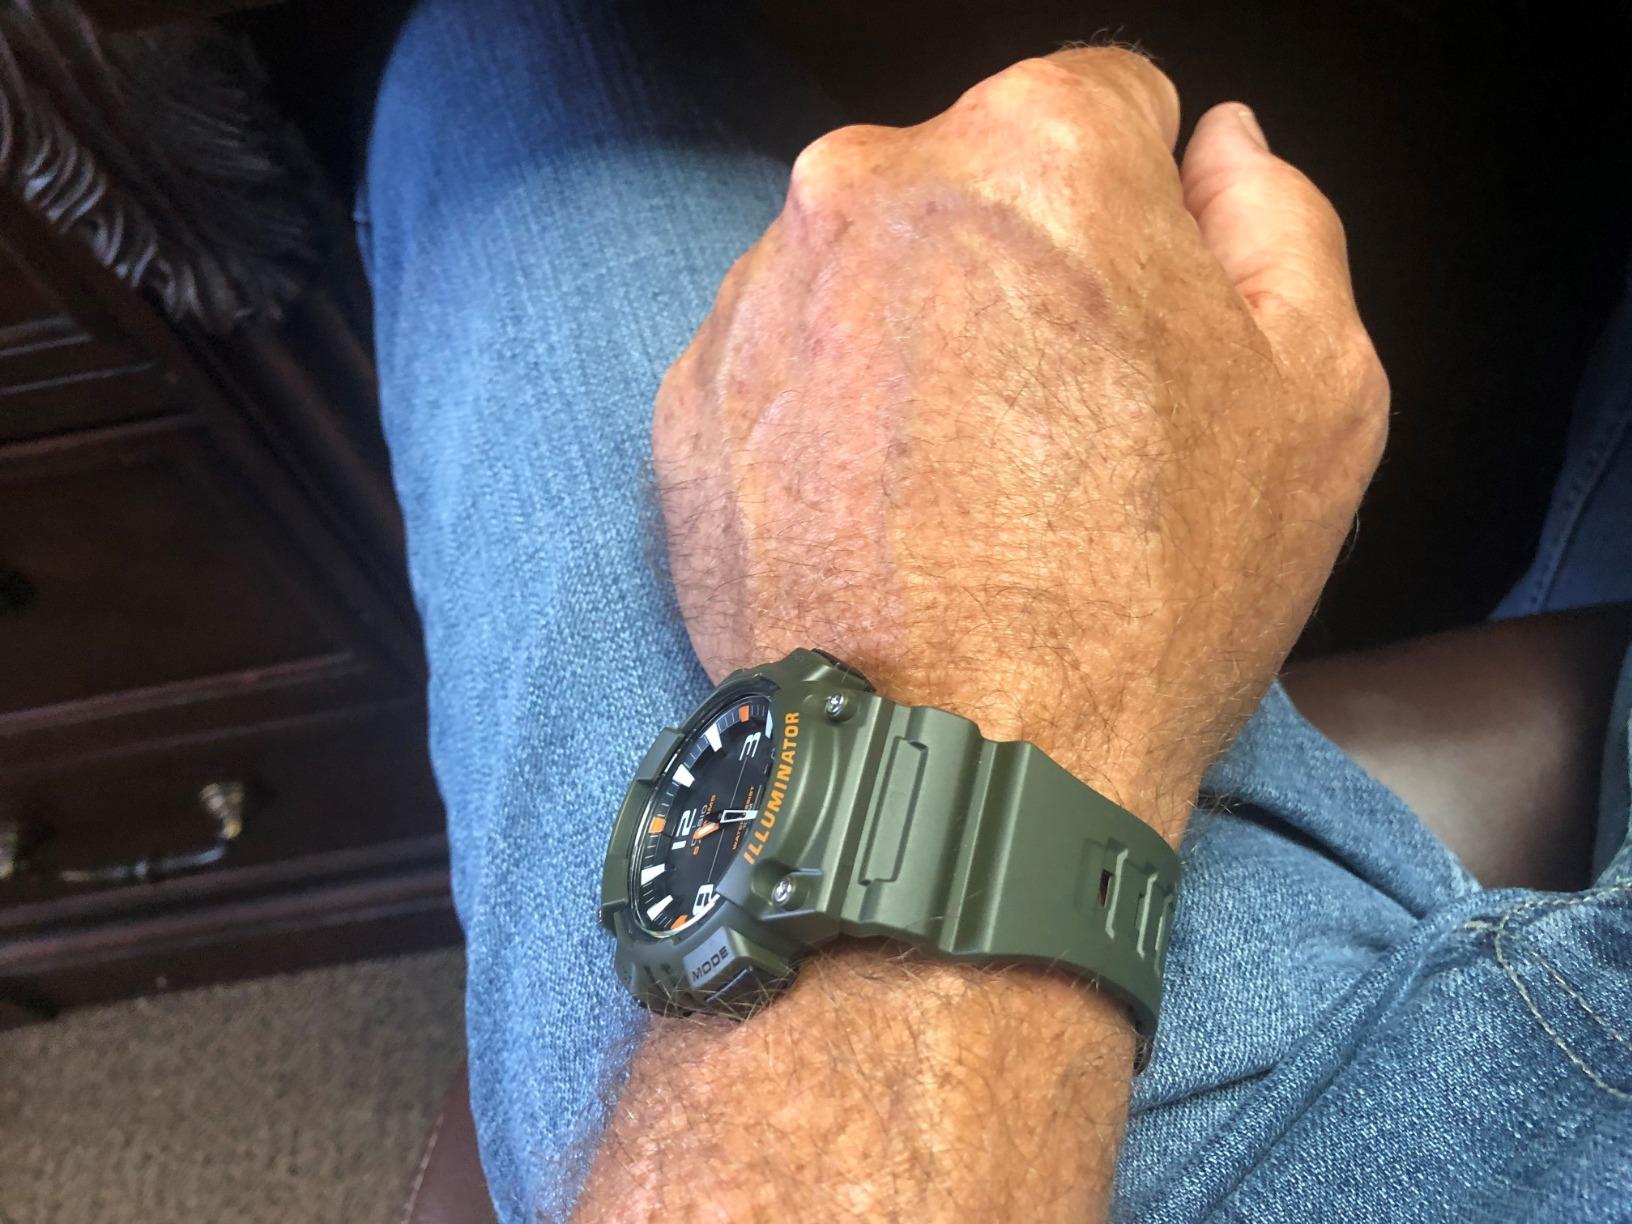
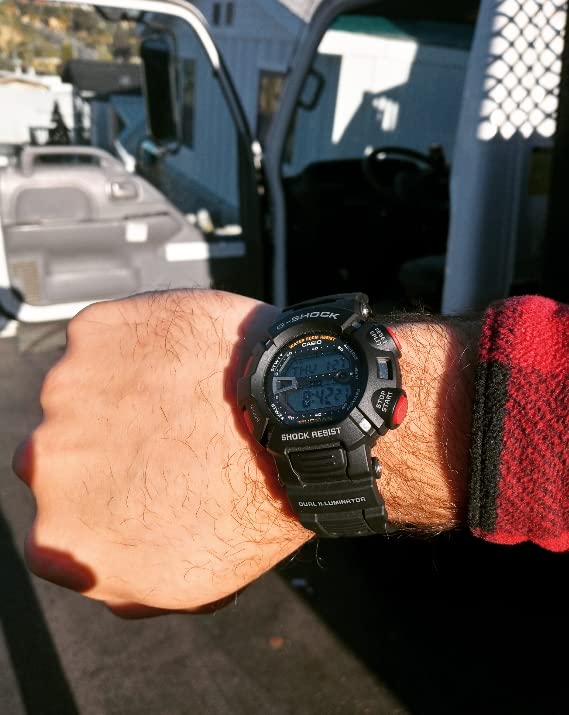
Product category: accessories_watch
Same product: no